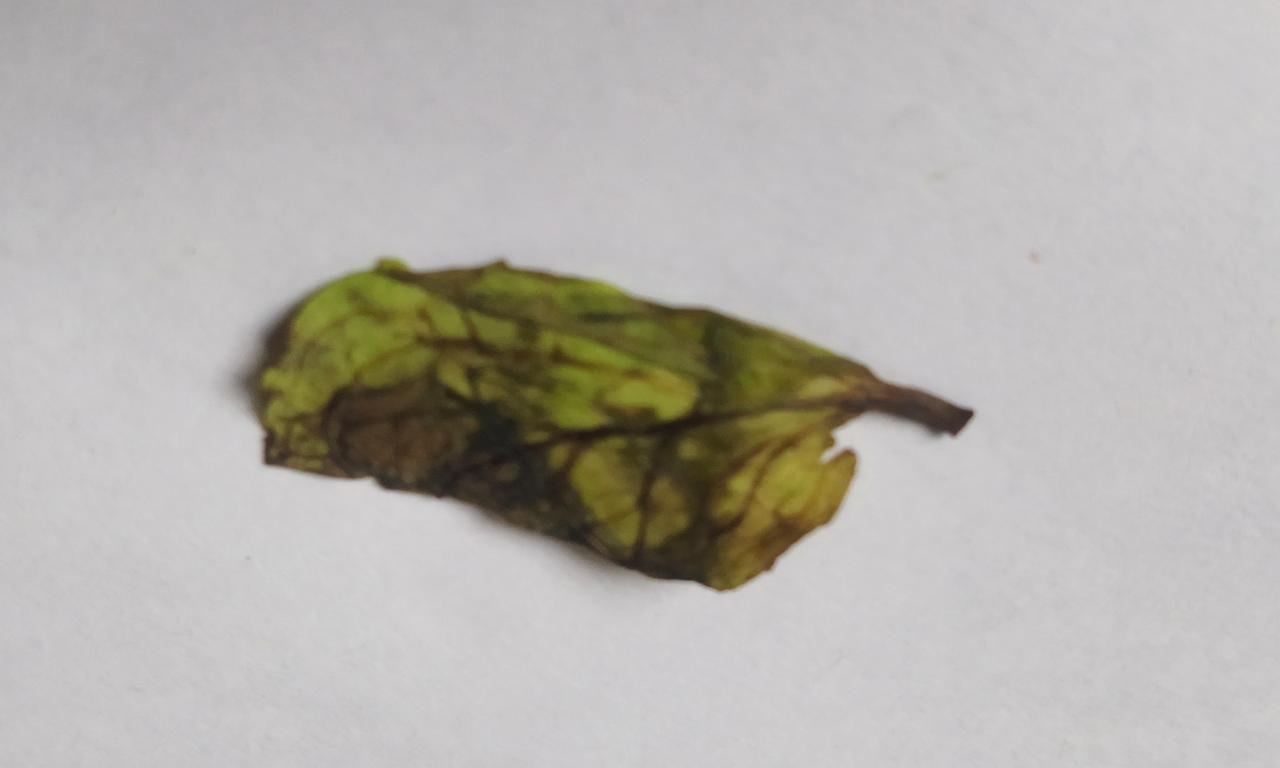
Label: Spoiled